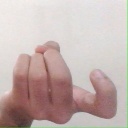
अक्षर: ज